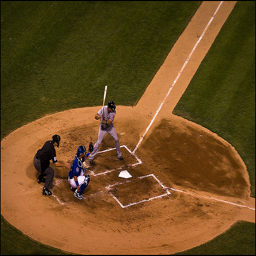
a baseball player holding a bat on the field
Players at home plate in a baseball game waiting for the pitch.
A professional baseball game at night showing home plate
A batter, catcher and umpire are at a baseball game.
Baseball players in a baseball dimond as a player holds a bat in his hand.